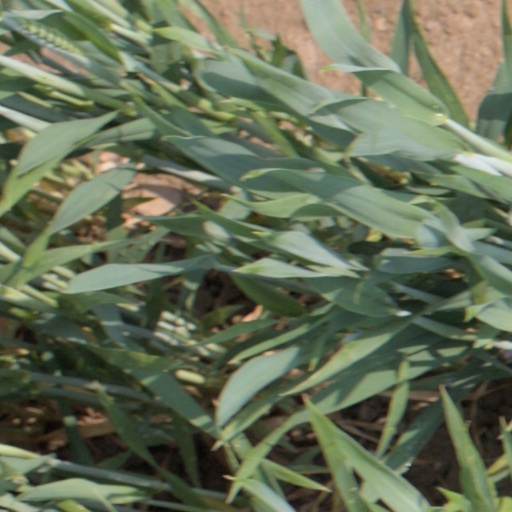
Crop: wheat